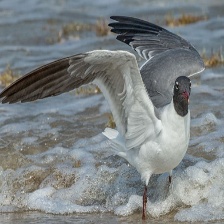
Species: LAUGHING GULL
Scientific name: LEUCOPHAEUS ATRICILLA